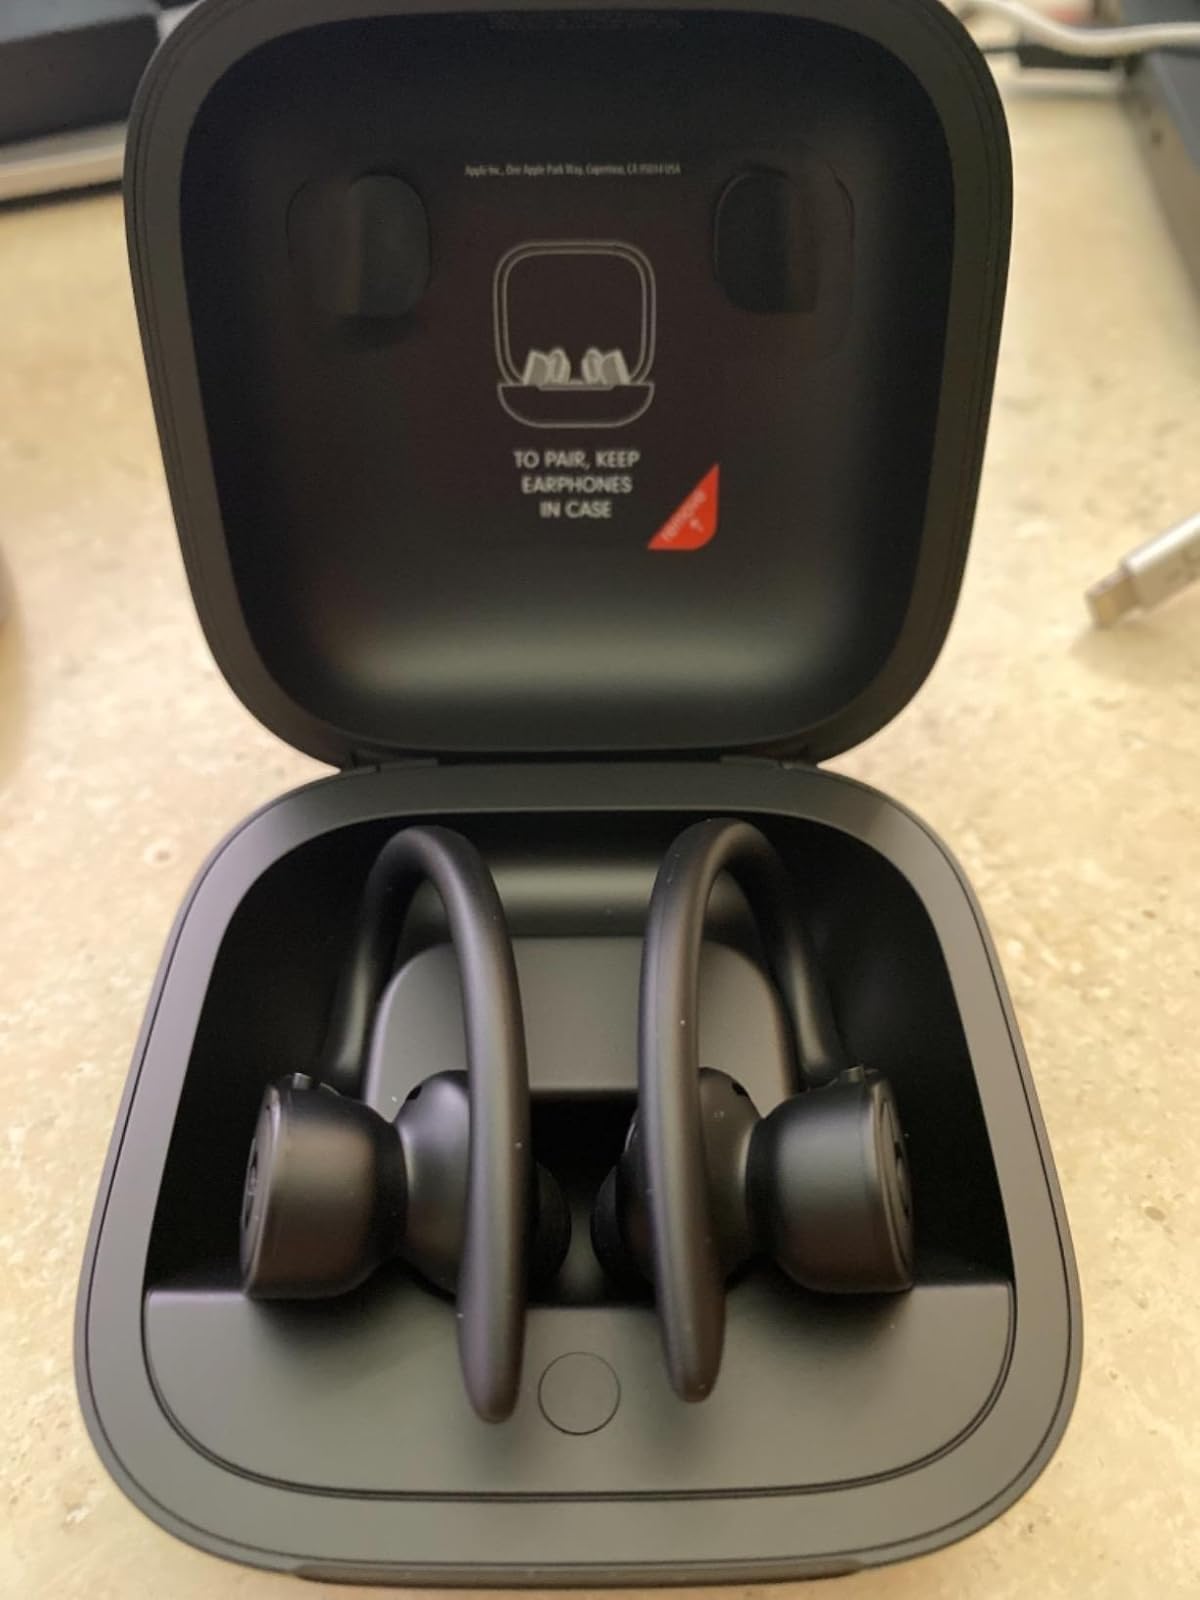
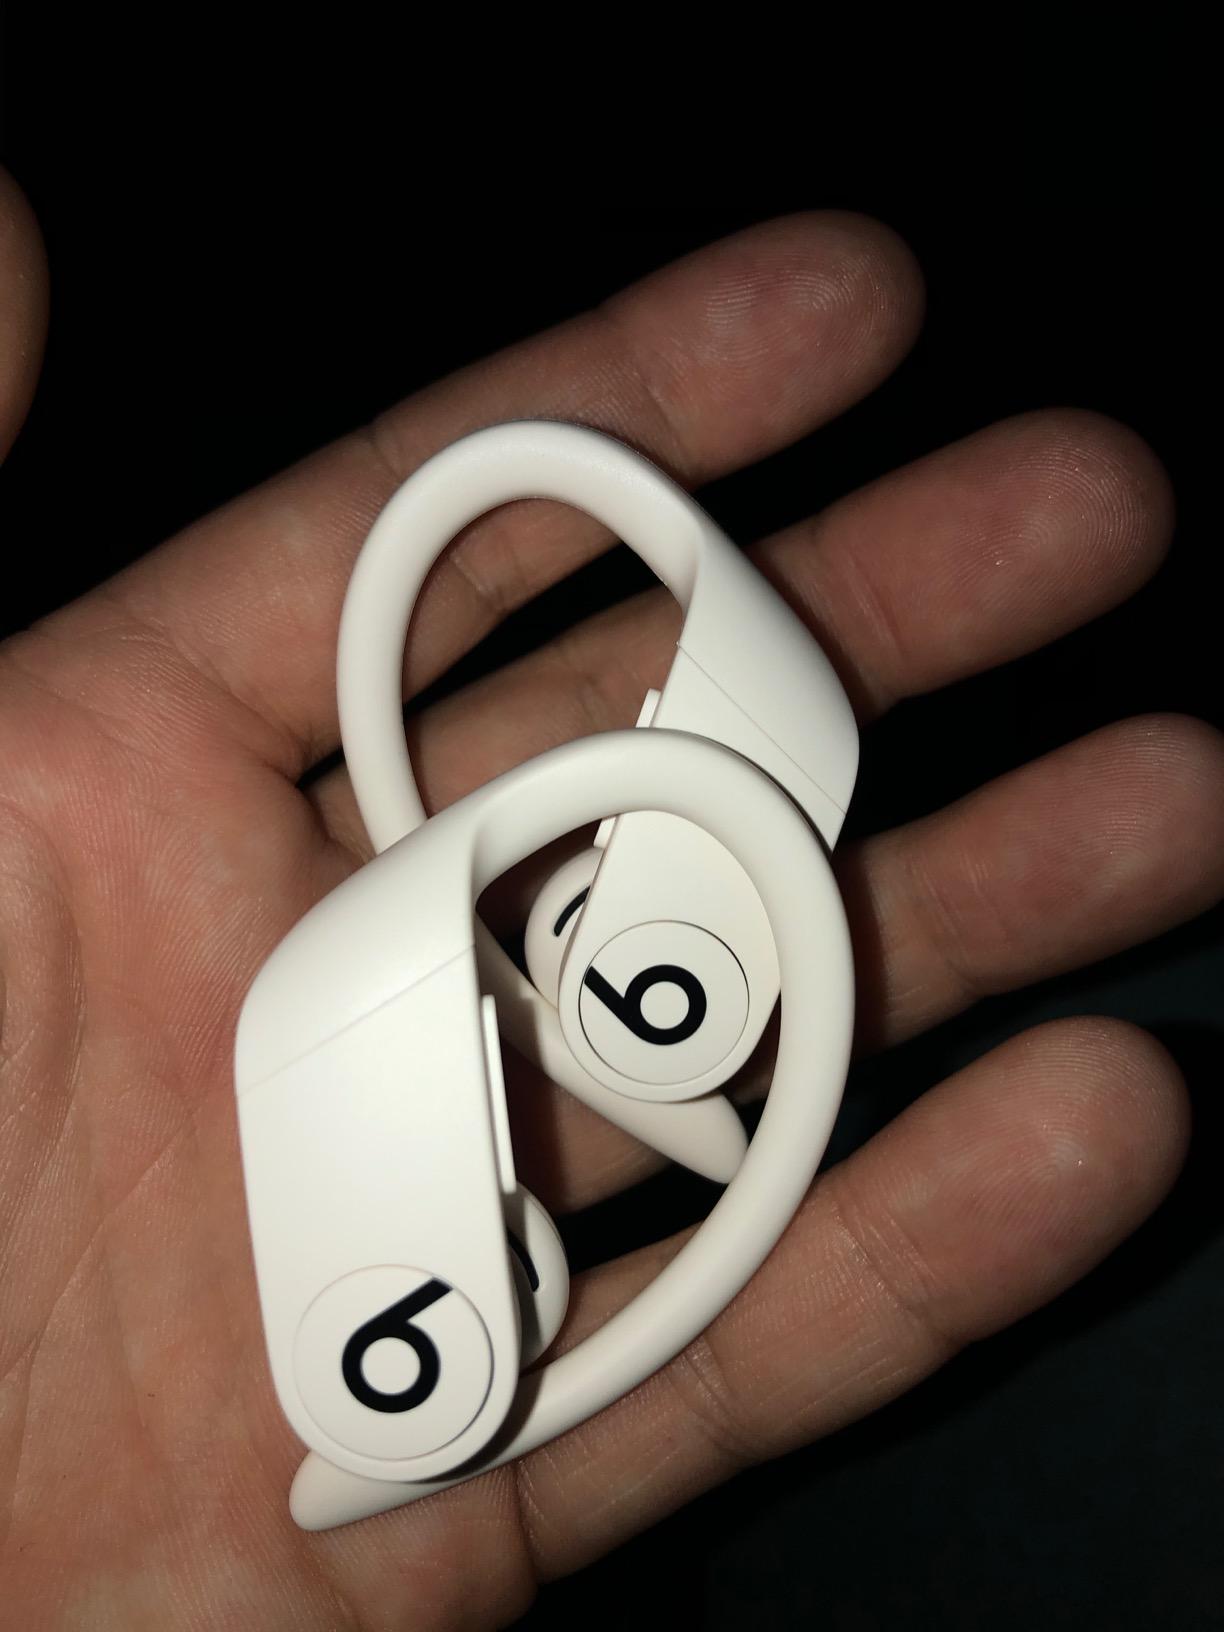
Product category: earbuds
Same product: no